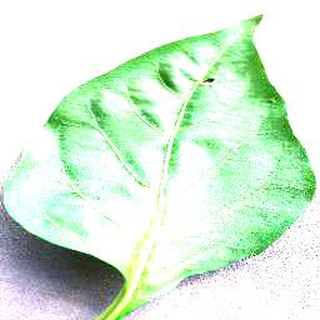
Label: healthy_bell_pepper